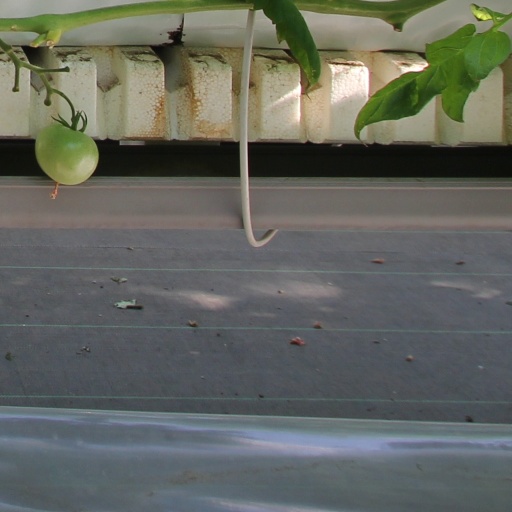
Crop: tomato